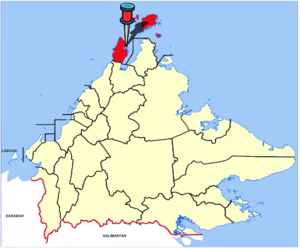
Kudat est une ville de l'État Sabah en Malaisie dans l'ile de Bornéo. La ville, qui est située au nord-est de l'état à 190 kilomètres au nord de la capitale Kota Kinabalu compte 29 025 habitants en 2010. La ville est la capitale du district de Kudat et de la division de Kudat, la plus petite des cinq divisions du Sabah. Elle est située à la pointe nord-est de l'île de Bornéo au bord de la mer de Chine méridionale. Elle se trouve au cœur de la région occupée par les Rungus, un sous-groupe de l'ethnie Kadazan-Dusun.